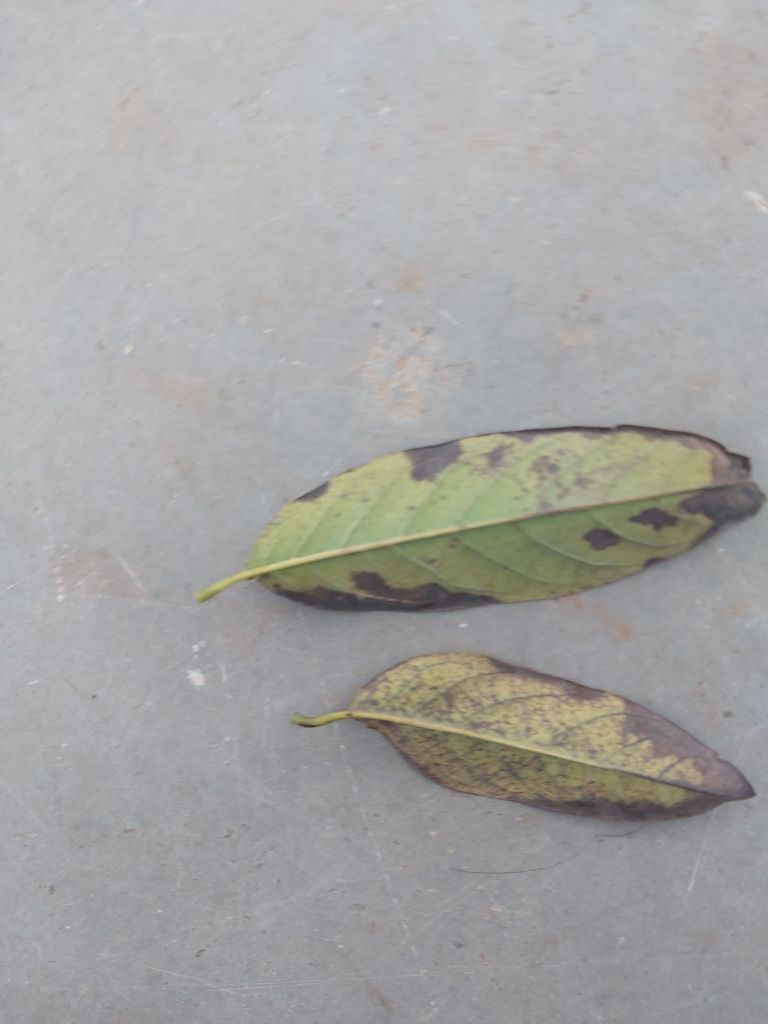
Disease label: Leaf spot on Leaves